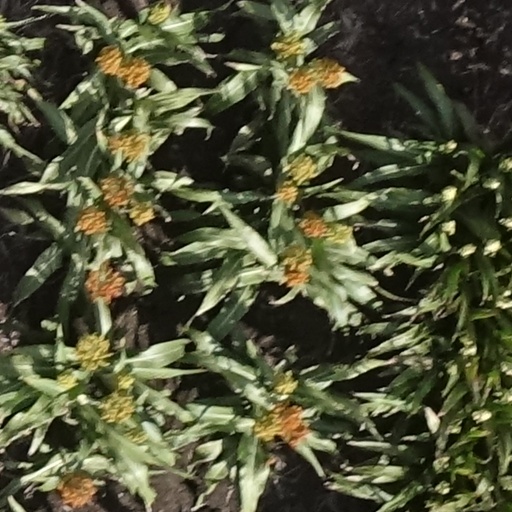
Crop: sorghum